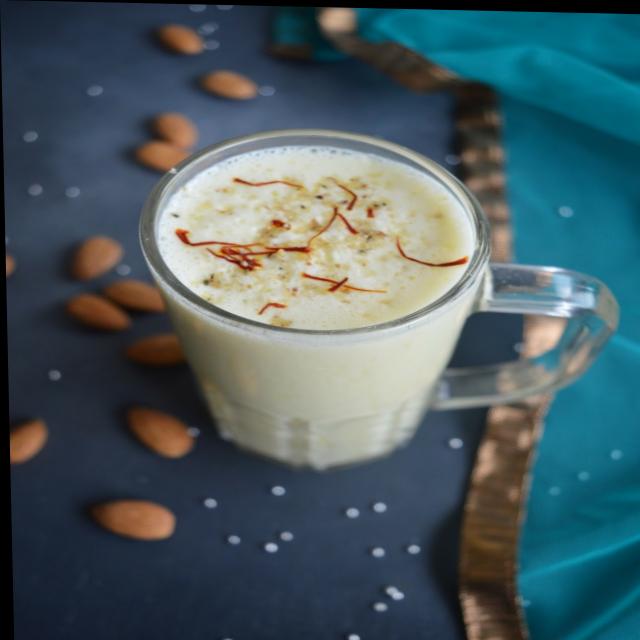
Dish: lassi